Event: Nepal Earthquake
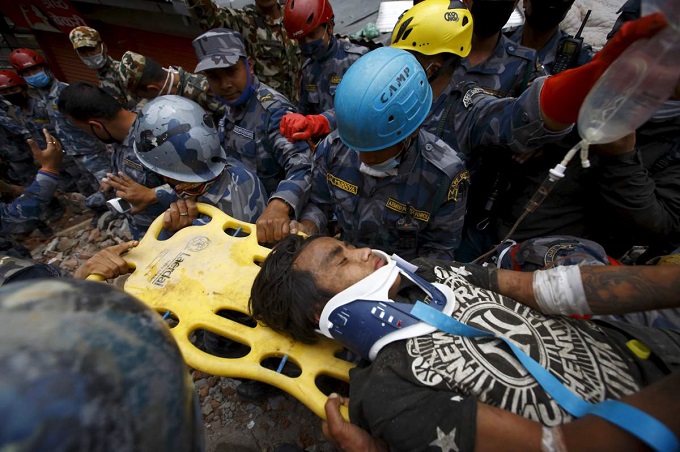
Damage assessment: damage